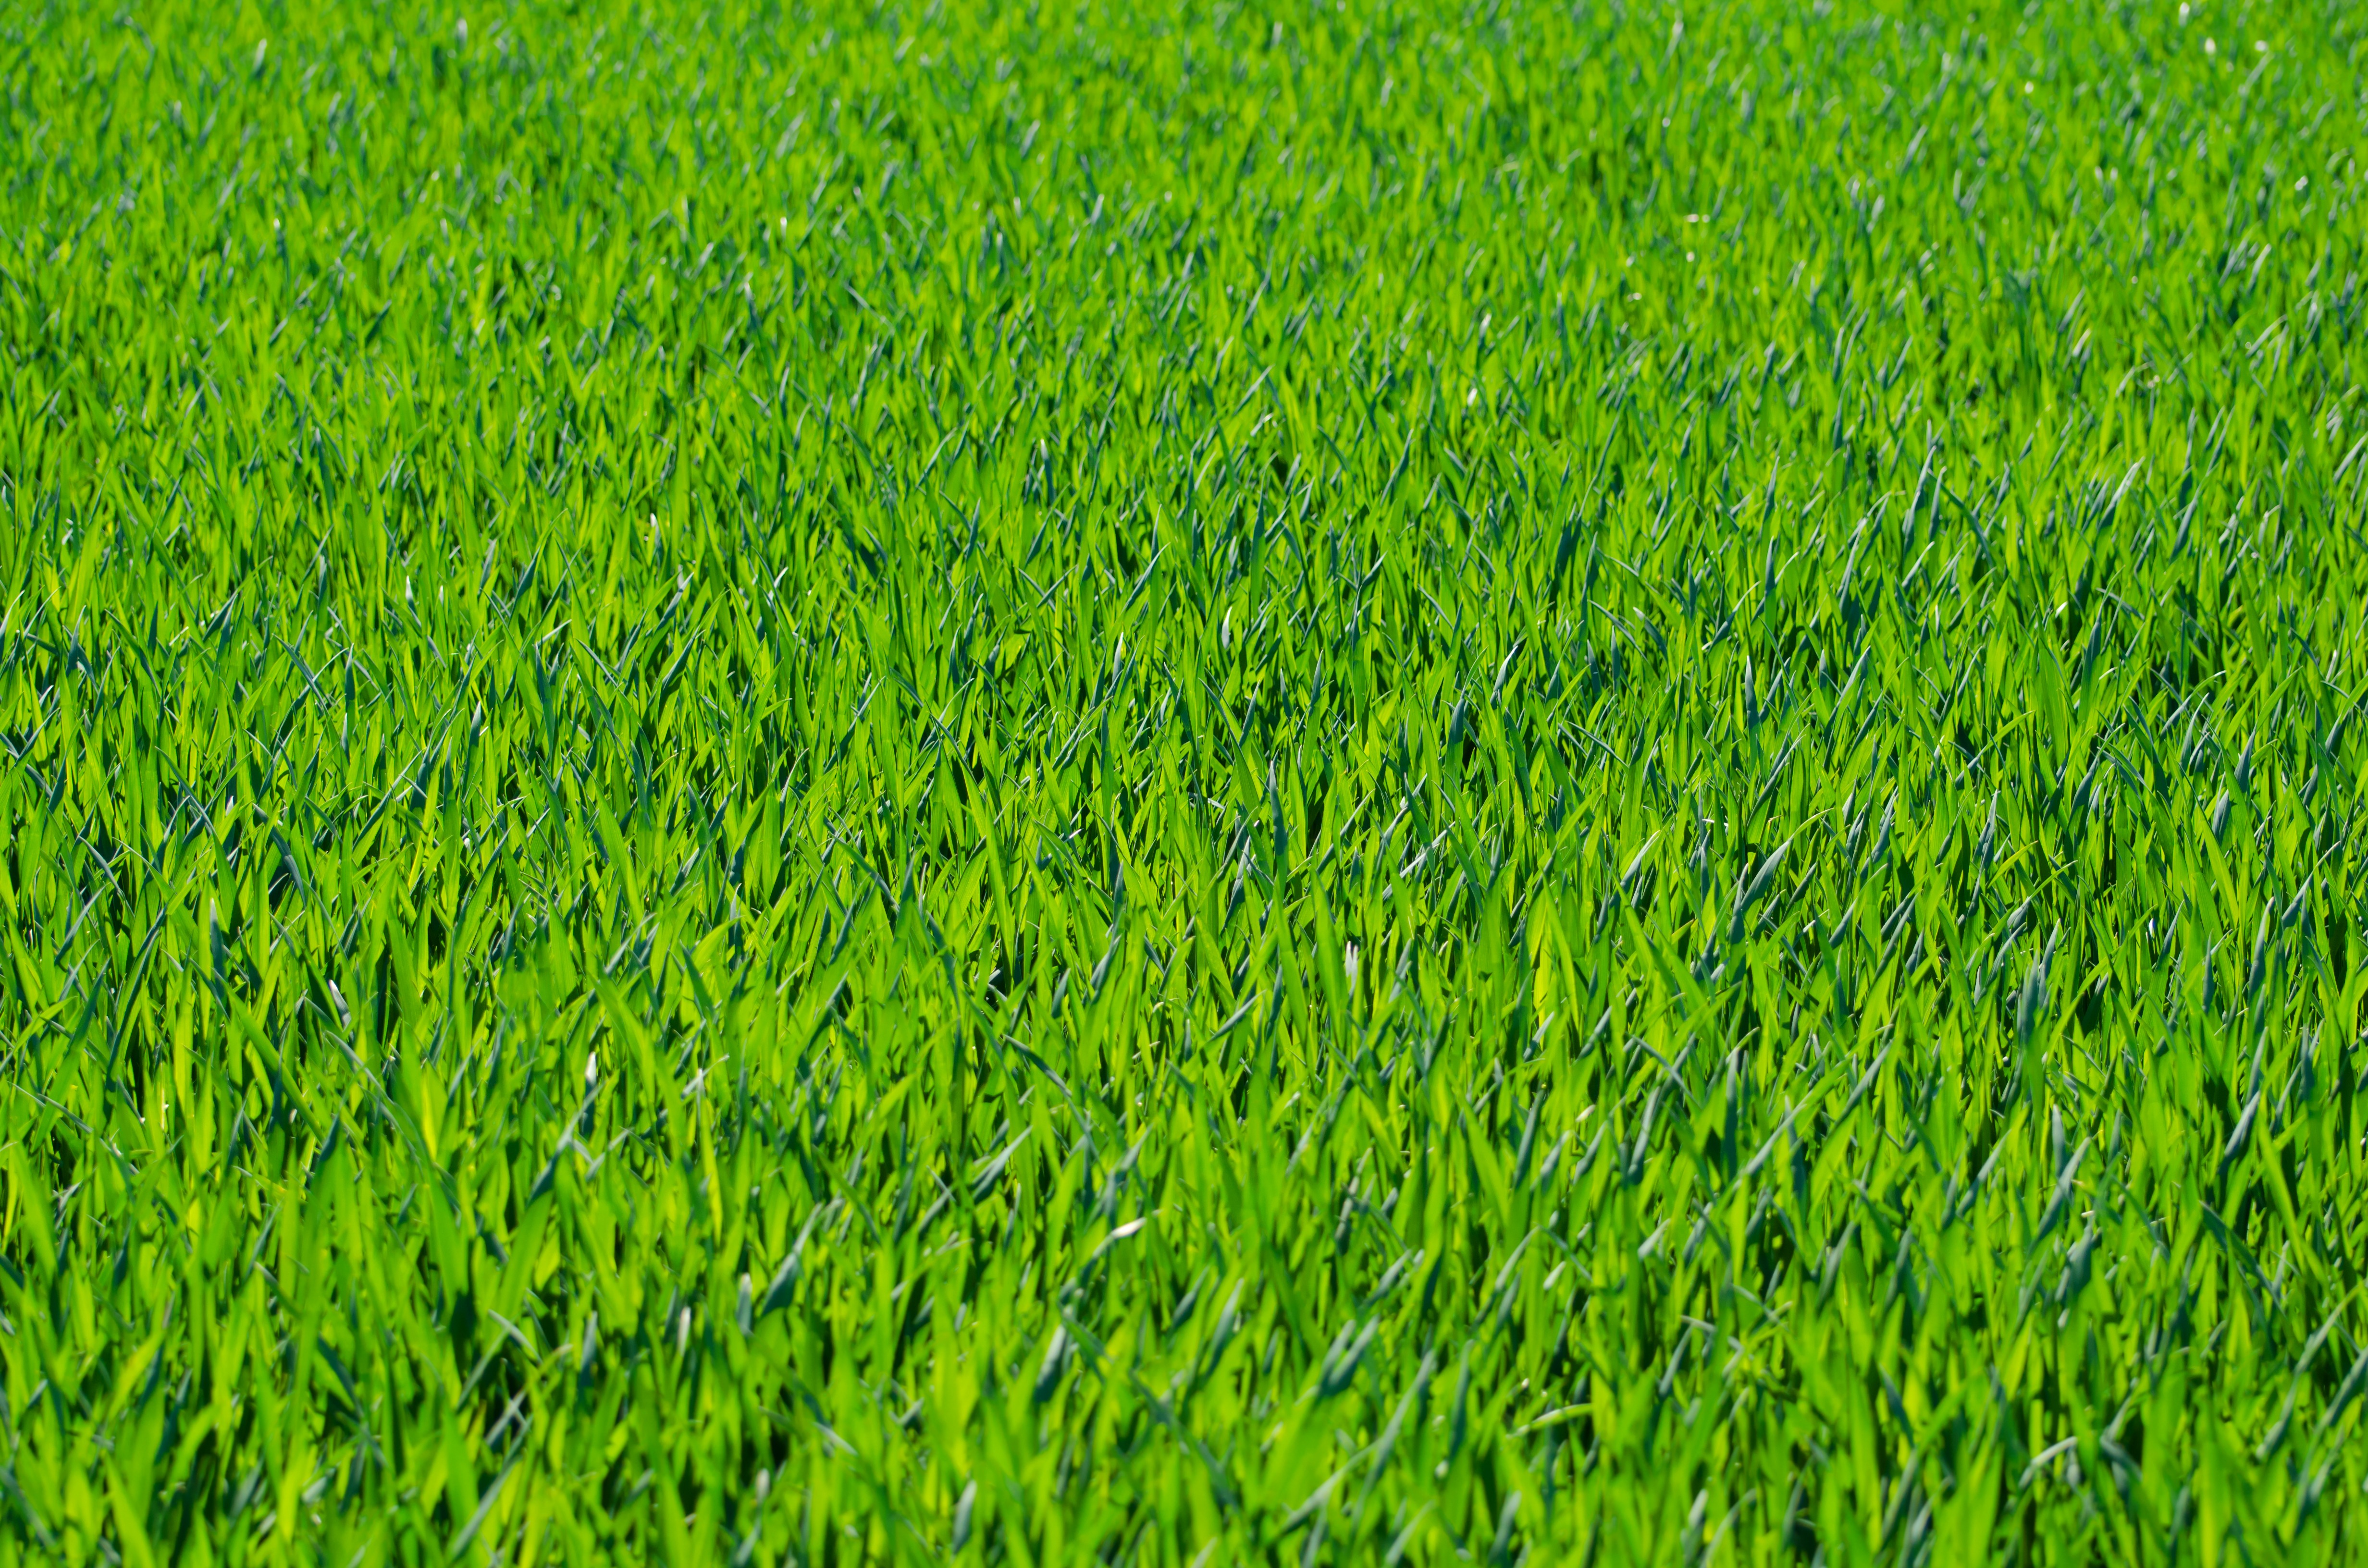
nature, grass, plant, field, lawn, meadow, summer, spring, green, crop, macro, pasture, fresh, agriculture, juicy, grassy, sunny, background, grassland, seasons, stalks, wallpaper, postcard, nice, paddy field, flooring, grass family